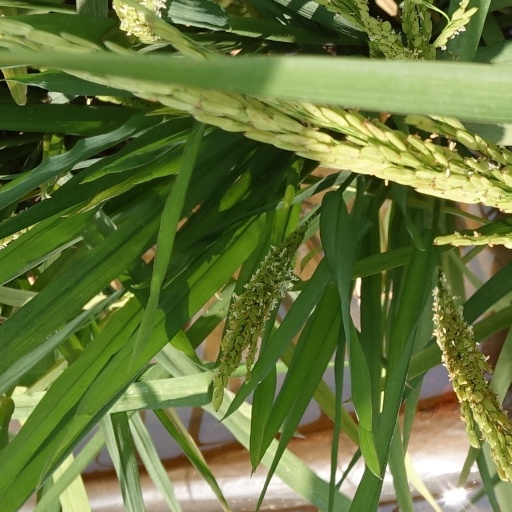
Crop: rice